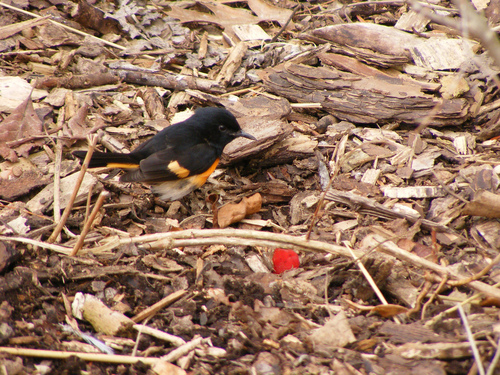
a black bird with orange markings.
this bird has a white belly, bright orange stripes on its sides and tail, and a black back.
the bird has a black bill that is long and skinny.
this bird has a black crown and back with orange wingbars and short pointy bill.
this bird has a an orange wingbar and a black back.
this particular bird has a white belly and orange breast and black back
this bird has wings that are black and has a white belly
this bird has a black crown, brown primaries, and an orange belly.
this bird has wings that are black and has a yellow belly
this small bird has a black back and head and has an orange breast.
Species: American Redstart